Colonial architecture of Brazil

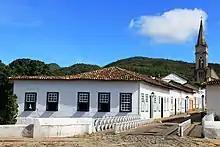
Cora Coralina's House Museum, in the city of Goiás.

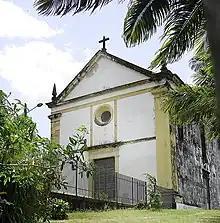
Nossa Senhora da Graça Church in Olinda, one of the oldest in Brazil (late 16th century).

Initially, the colonial architecture used the techniques of rammed earth and wattle and daub, of quick construction and using abundant materials in the colony: clay and wood. Soon stonemasonry as well as its good resistance and durability. It was well known by the indigenous and African people, and its greatest incidence was in the areas that correspond to the current Northeast and Southeast regions. Its purest version has as its main structure wooden pieces composed of upper horizontal pieces ("frechais"), lower horizontal pieces ("baldrames"), and vertical pieces ("esteios"). The pieces are joined to form a weft, tied by silk, linen, hemp, or buriti cords. Finally, the clay is thrown on top.